12th (Duke of Lancaster's Own Yeomanry) Battalion, Manchester Regiment

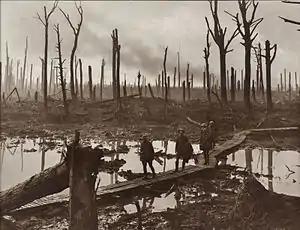
A duckboard track at Passchendaele

The British Expeditionary Force (BEF) was preparing for that summer's 'Big Push' (the Battle of the Somme), and 17th (N) Division was sent to join the newly formed XV Corps for this offensive. 12th Manchesters entrained at Saint-Omer for Amiens on 12 June and then marched to Poulainville where it resumed training. On 27 June the battalion left its billets and marched to Heilly, moving into the Bois des Tailles on the night of 30 June. When the assault was launched next day 17th (N) Division was in reserve and 52nd Bde was not involved in the disastrous First day on the Somme. Next day the battalion 'stood to' at 15 minutes' notice, while 17th (N) Division occupied Fricourt without fighting. On the night of 3/4 July the battalion took over captured German trenches beyond the village and next morning supported the brigades' successful attack on Quadrangle Trench. On 7 July the division was ordered to advance about over open ground to take Quadrangle Support Trench. The attack was launched in the dark, but the Germans were ready and the leading battalions of 52nd Bde were thrown back. At 07.25 the 12th Manchesters and 9th Bn Duke of Wellington's Regiment were ordered to make a second attempt at 08.00 when the neighbouring formations made their main attack. With so little warning the attack began late and the protective artillery barrage lifted before the troops reached the enemy line. Machine gun fire from Mametz Wood cut down most of the first (B and D Companies) and second wave (C Company). As the "Official History" relates, 'in broad daylight the two battalions had no chance of reaching Quadrangle Support over bare and open ground'. Lieutenant-Col Harrison was wounded while superintending the withdrawal of the survivors. The battalion lost 15 officers and 539 ORs killed, wounded and missing (many of the wounded being captured).